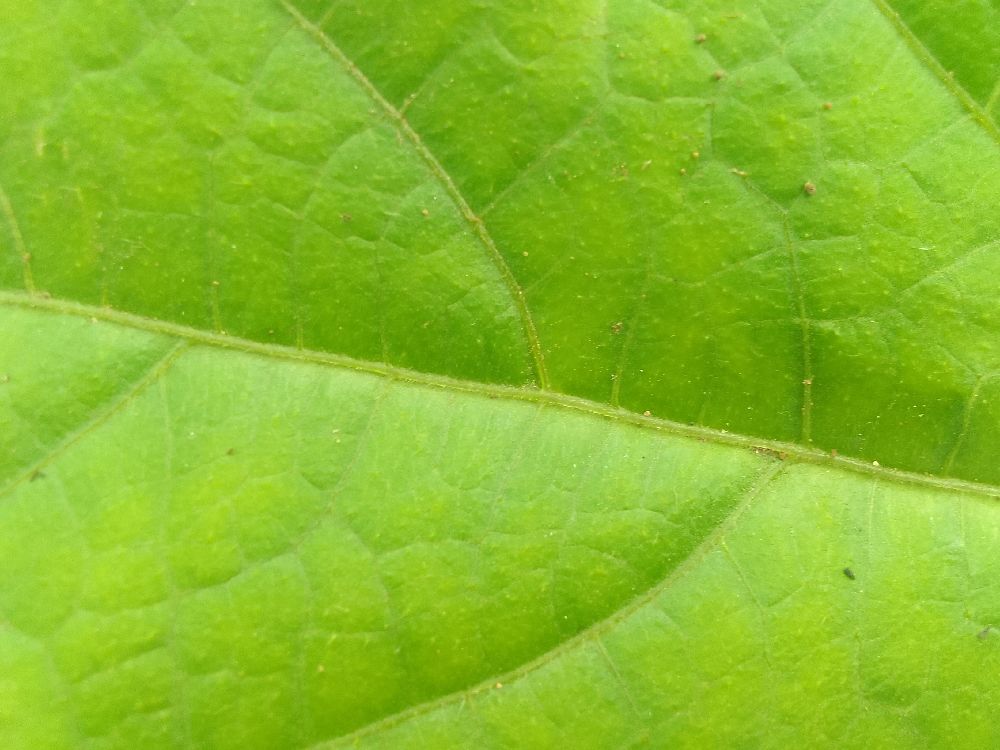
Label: healthy